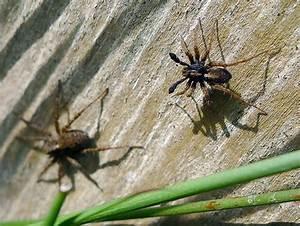
spider